Bluefish

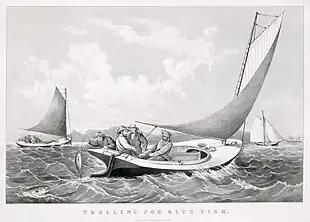
"Trolling for blue fish" lithograph by Currier & Ives, 1866

Bluefish are widely distributed around the world in tropical and subtropical waters. They are found in pelagic waters on much of the continental shelves along eastern America (though not between south Florida and northern South America), Africa, the Mediterranean and Black Seas (and during migration in between), Southeast Asia, and Australia. They are found in a variety of coastal habitats: above the continental shelf, in energetic waters near surf beaches, or by rock headlands. They also enter estuaries and inhabit brackish waters. Periodically, they leave the coasts and migrate in schools through open waters.